Bekisar

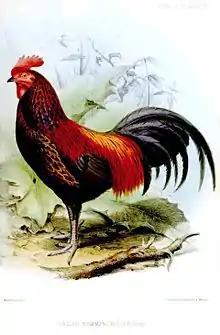
"temminckii"-type Ayam Bekisar

The practice of hybridisation is so ancient that it is not known precisely where it began. Modern Sundanese and Javanese people claim that it first occurred in the Kangean Islands in the Java Sea. The native peoples of the Sunda Archipelago learned that they could persuade young, unpaired wild green junglefowl males to mate with domestic game hens.